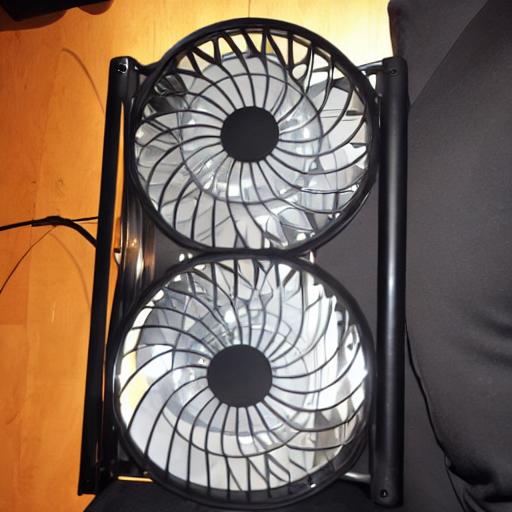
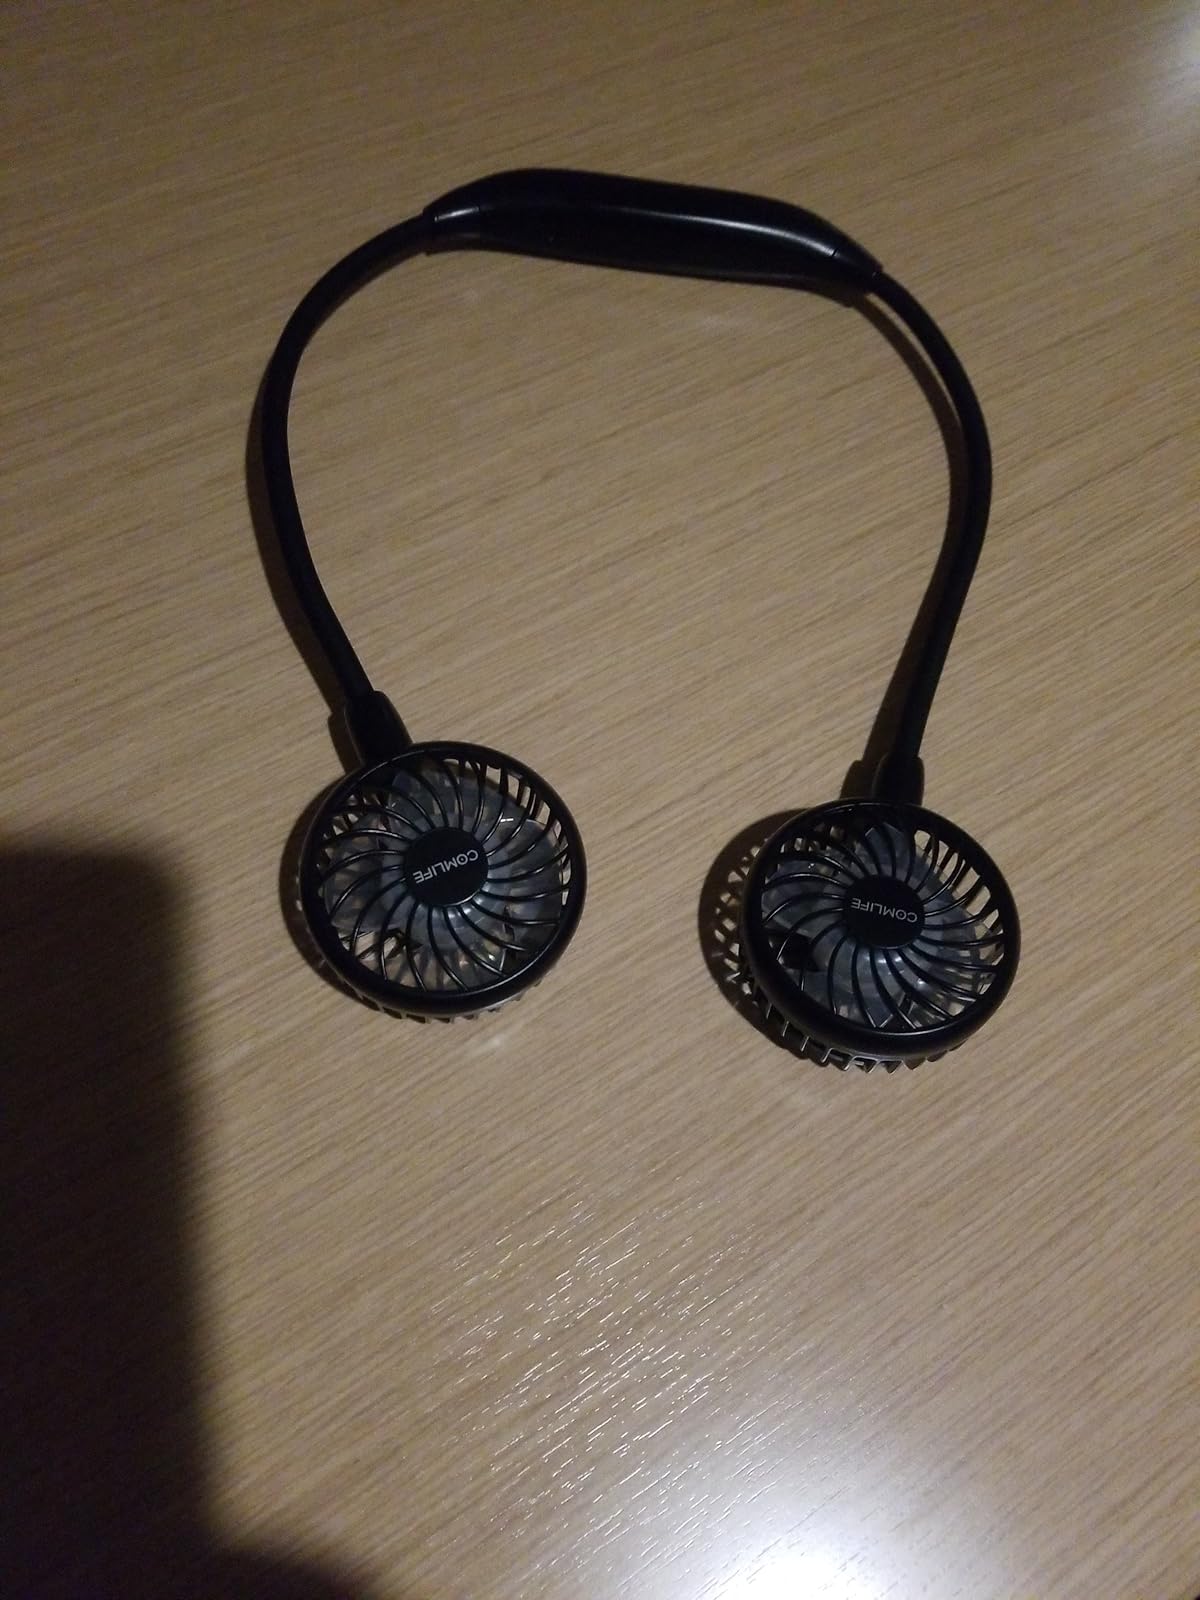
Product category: fan
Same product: no